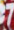
Number: 7